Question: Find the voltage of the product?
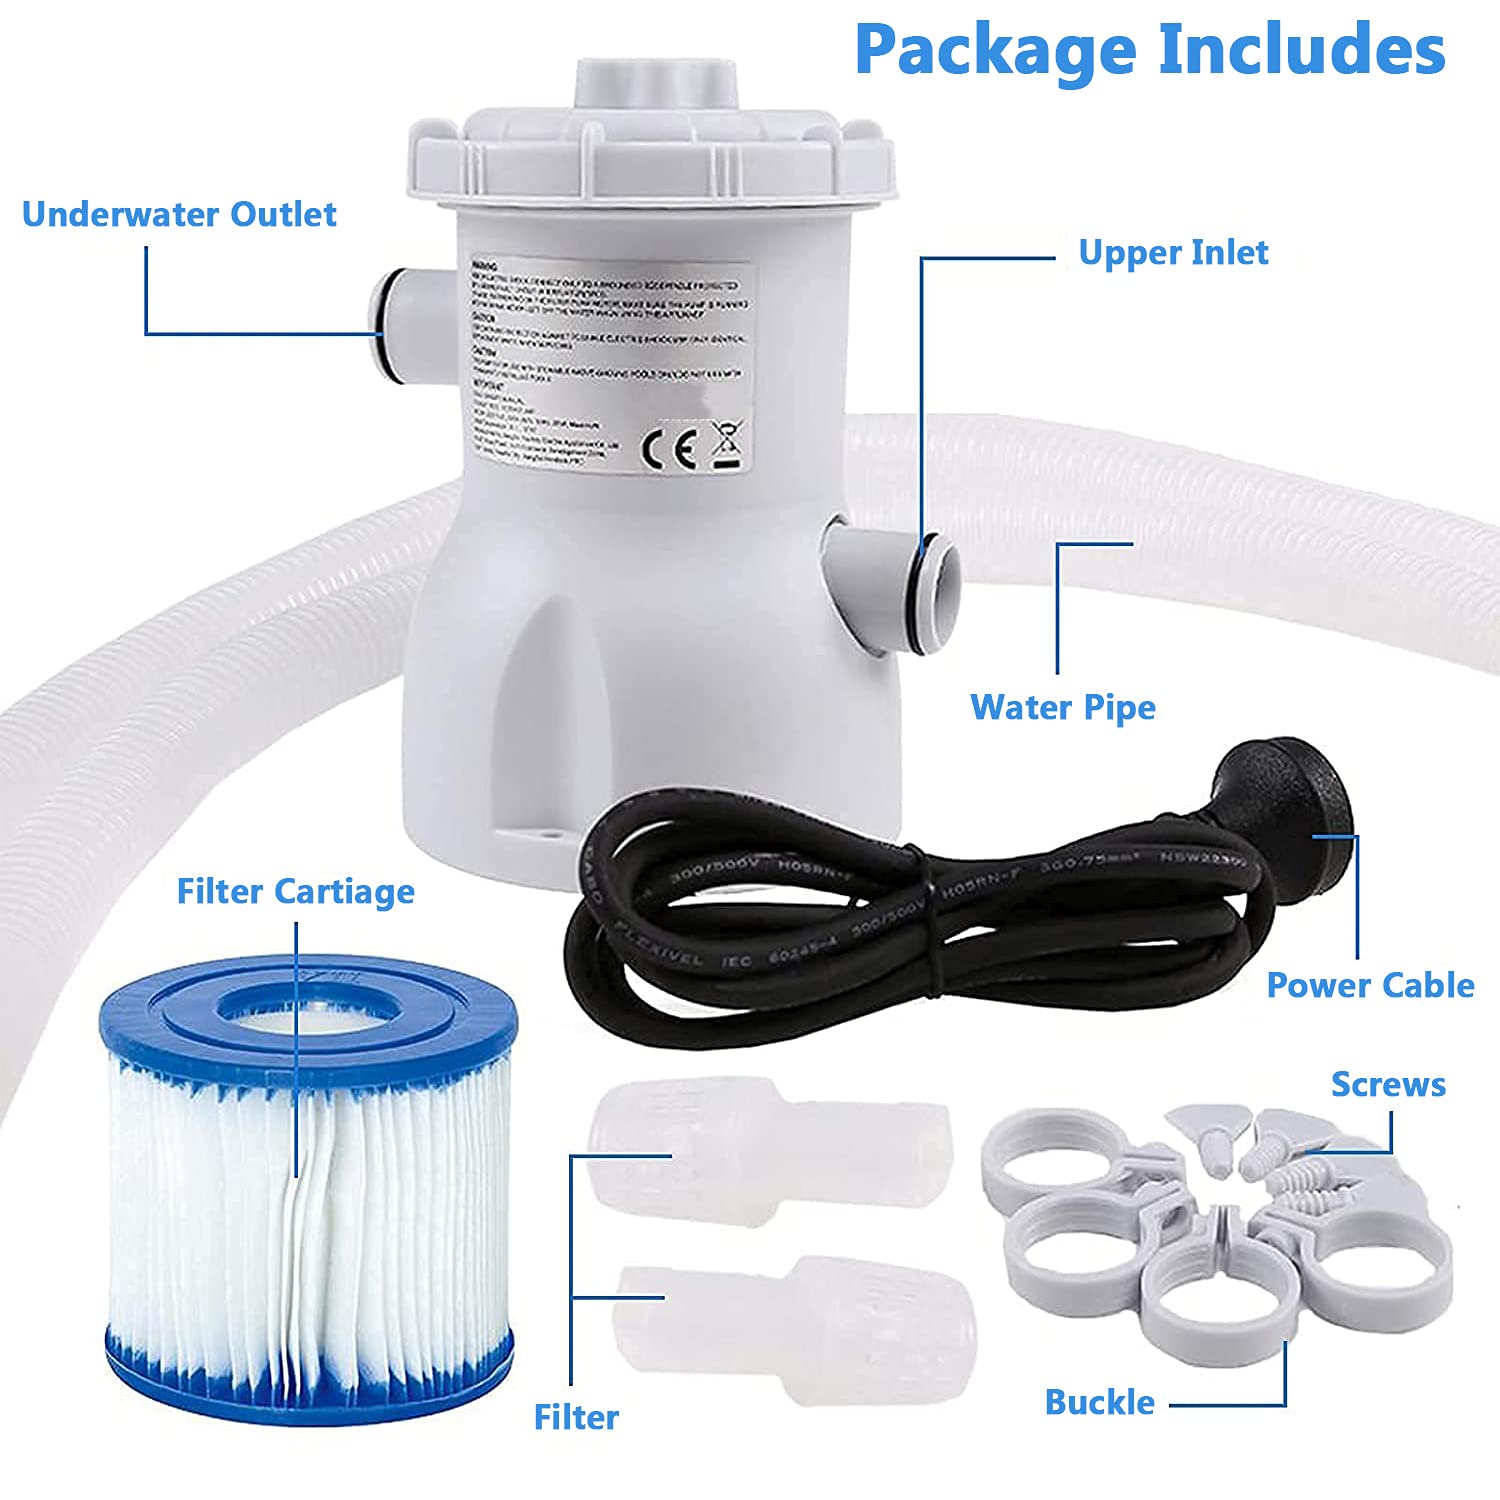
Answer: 1.0 volt